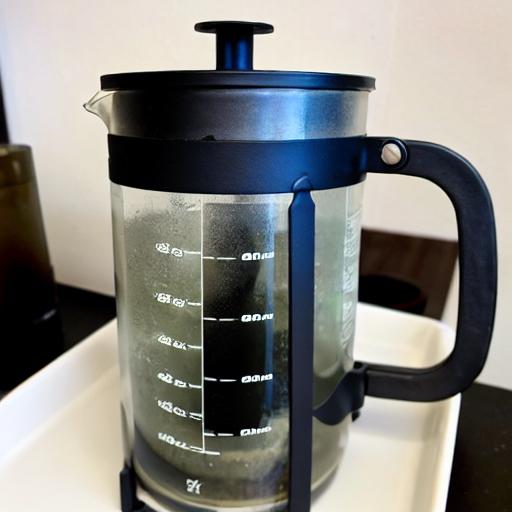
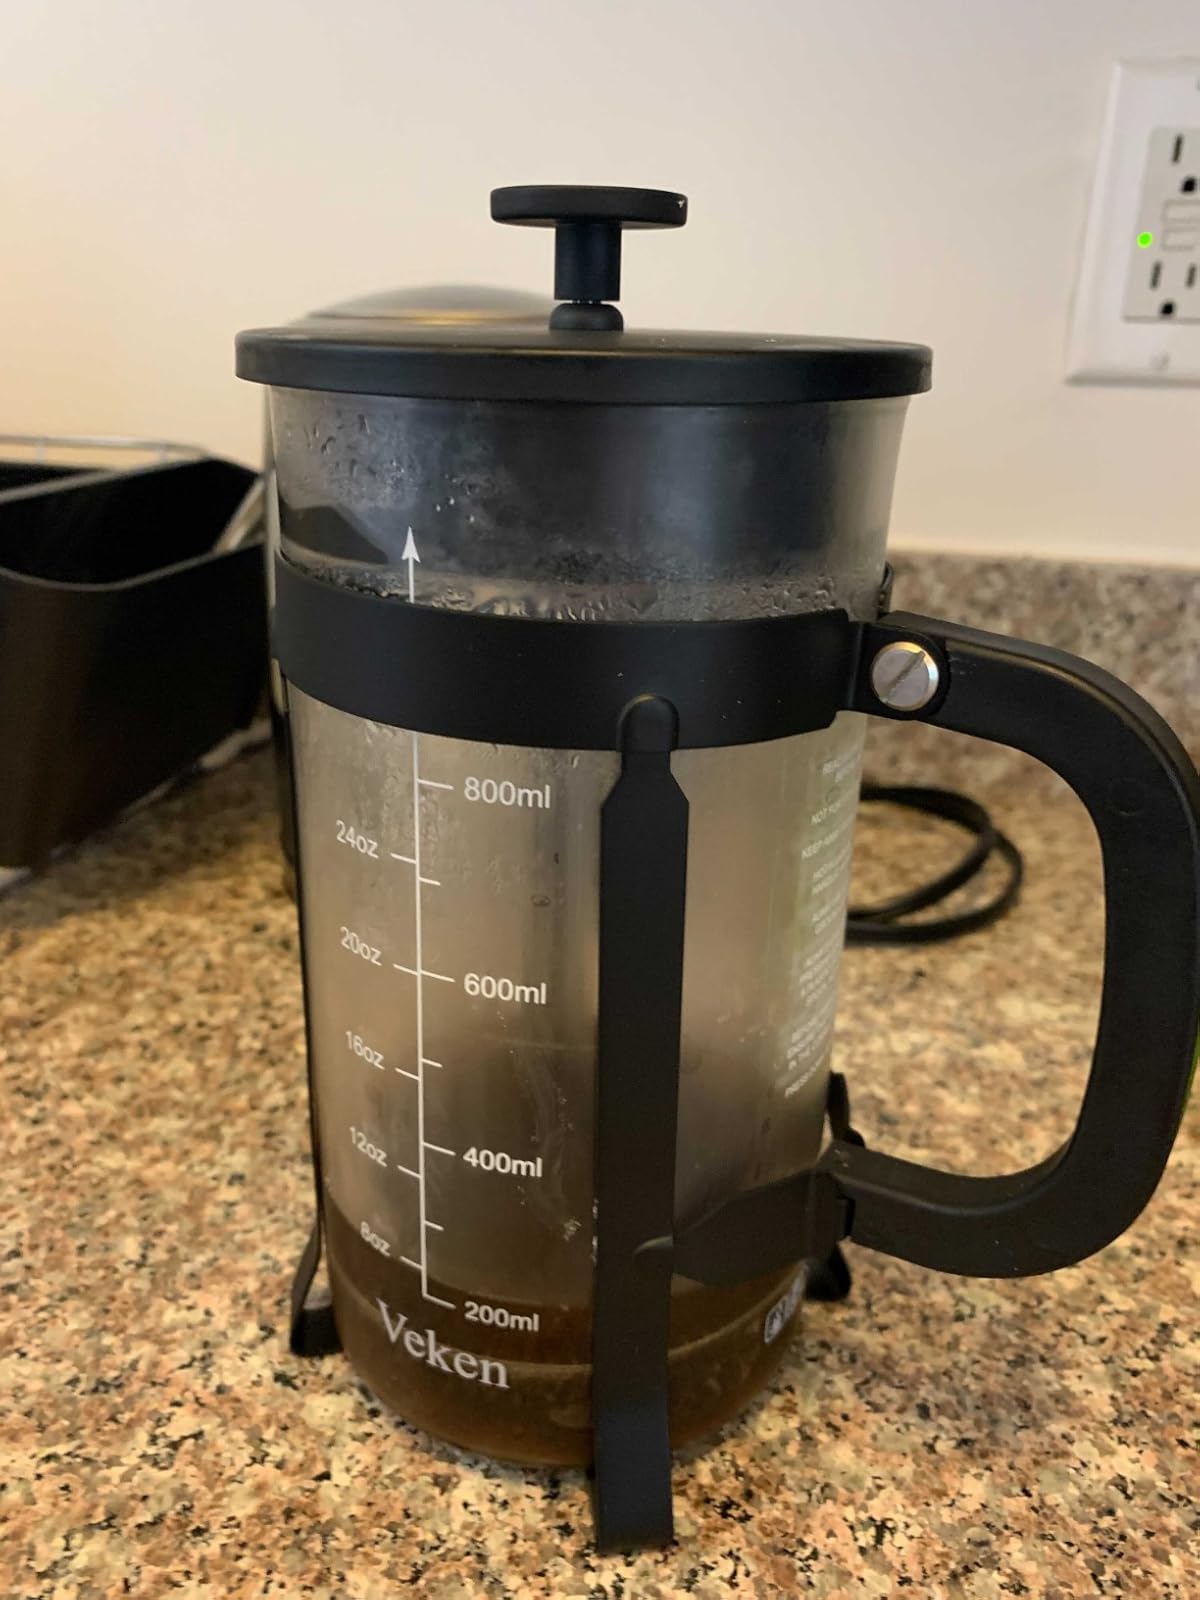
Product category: items_tea
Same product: no